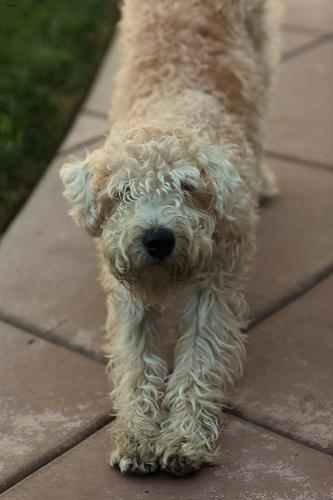
wheaten terrier